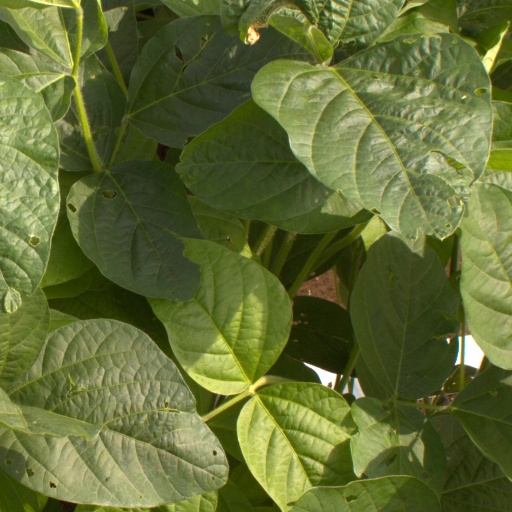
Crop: soybean